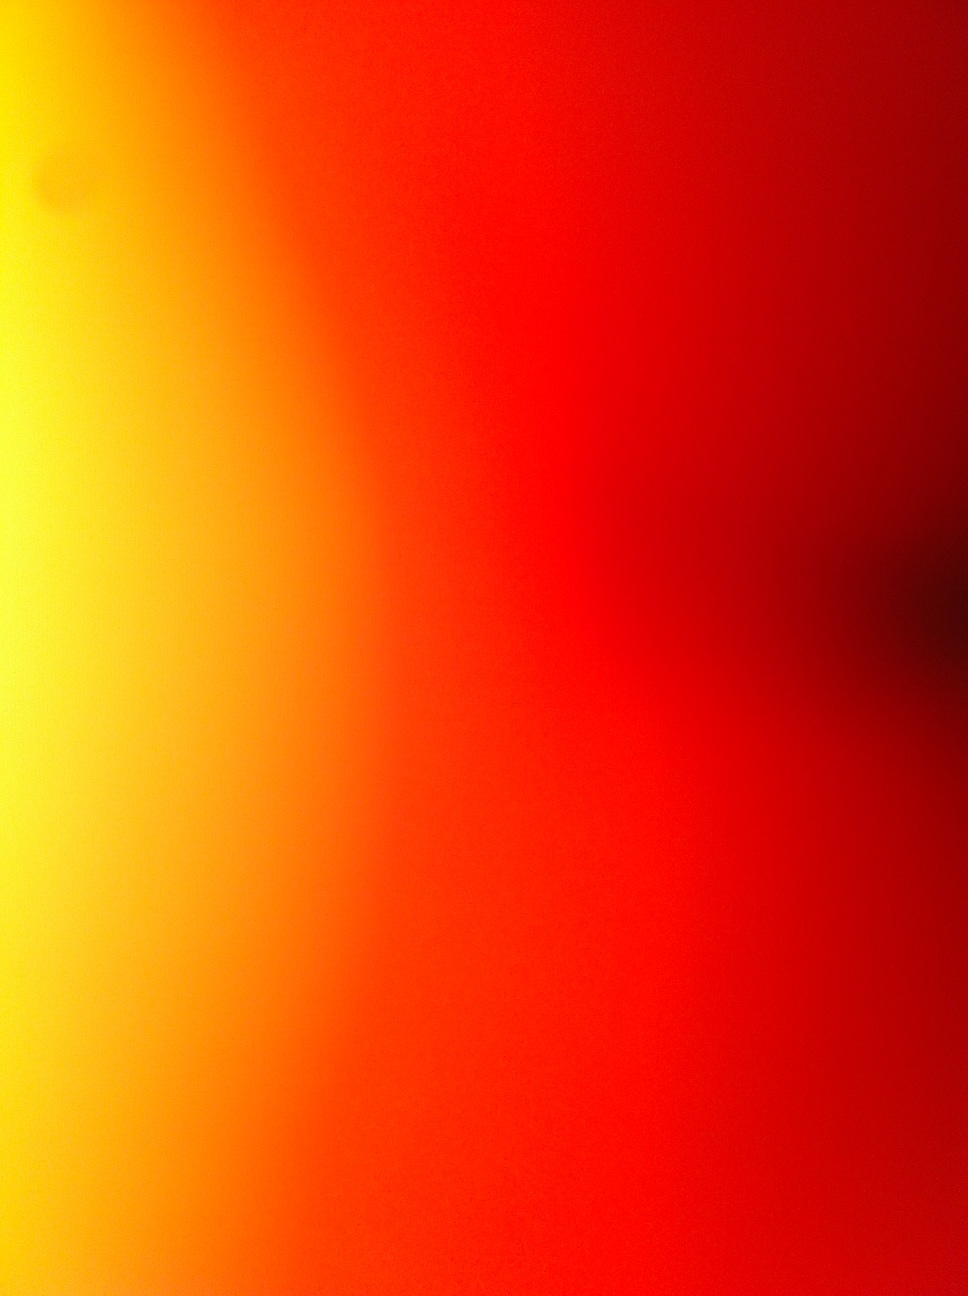Question: Not English.
Answer: unanswerable